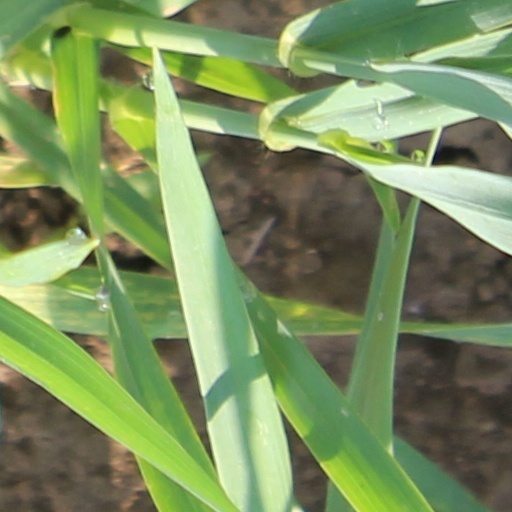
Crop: wheat